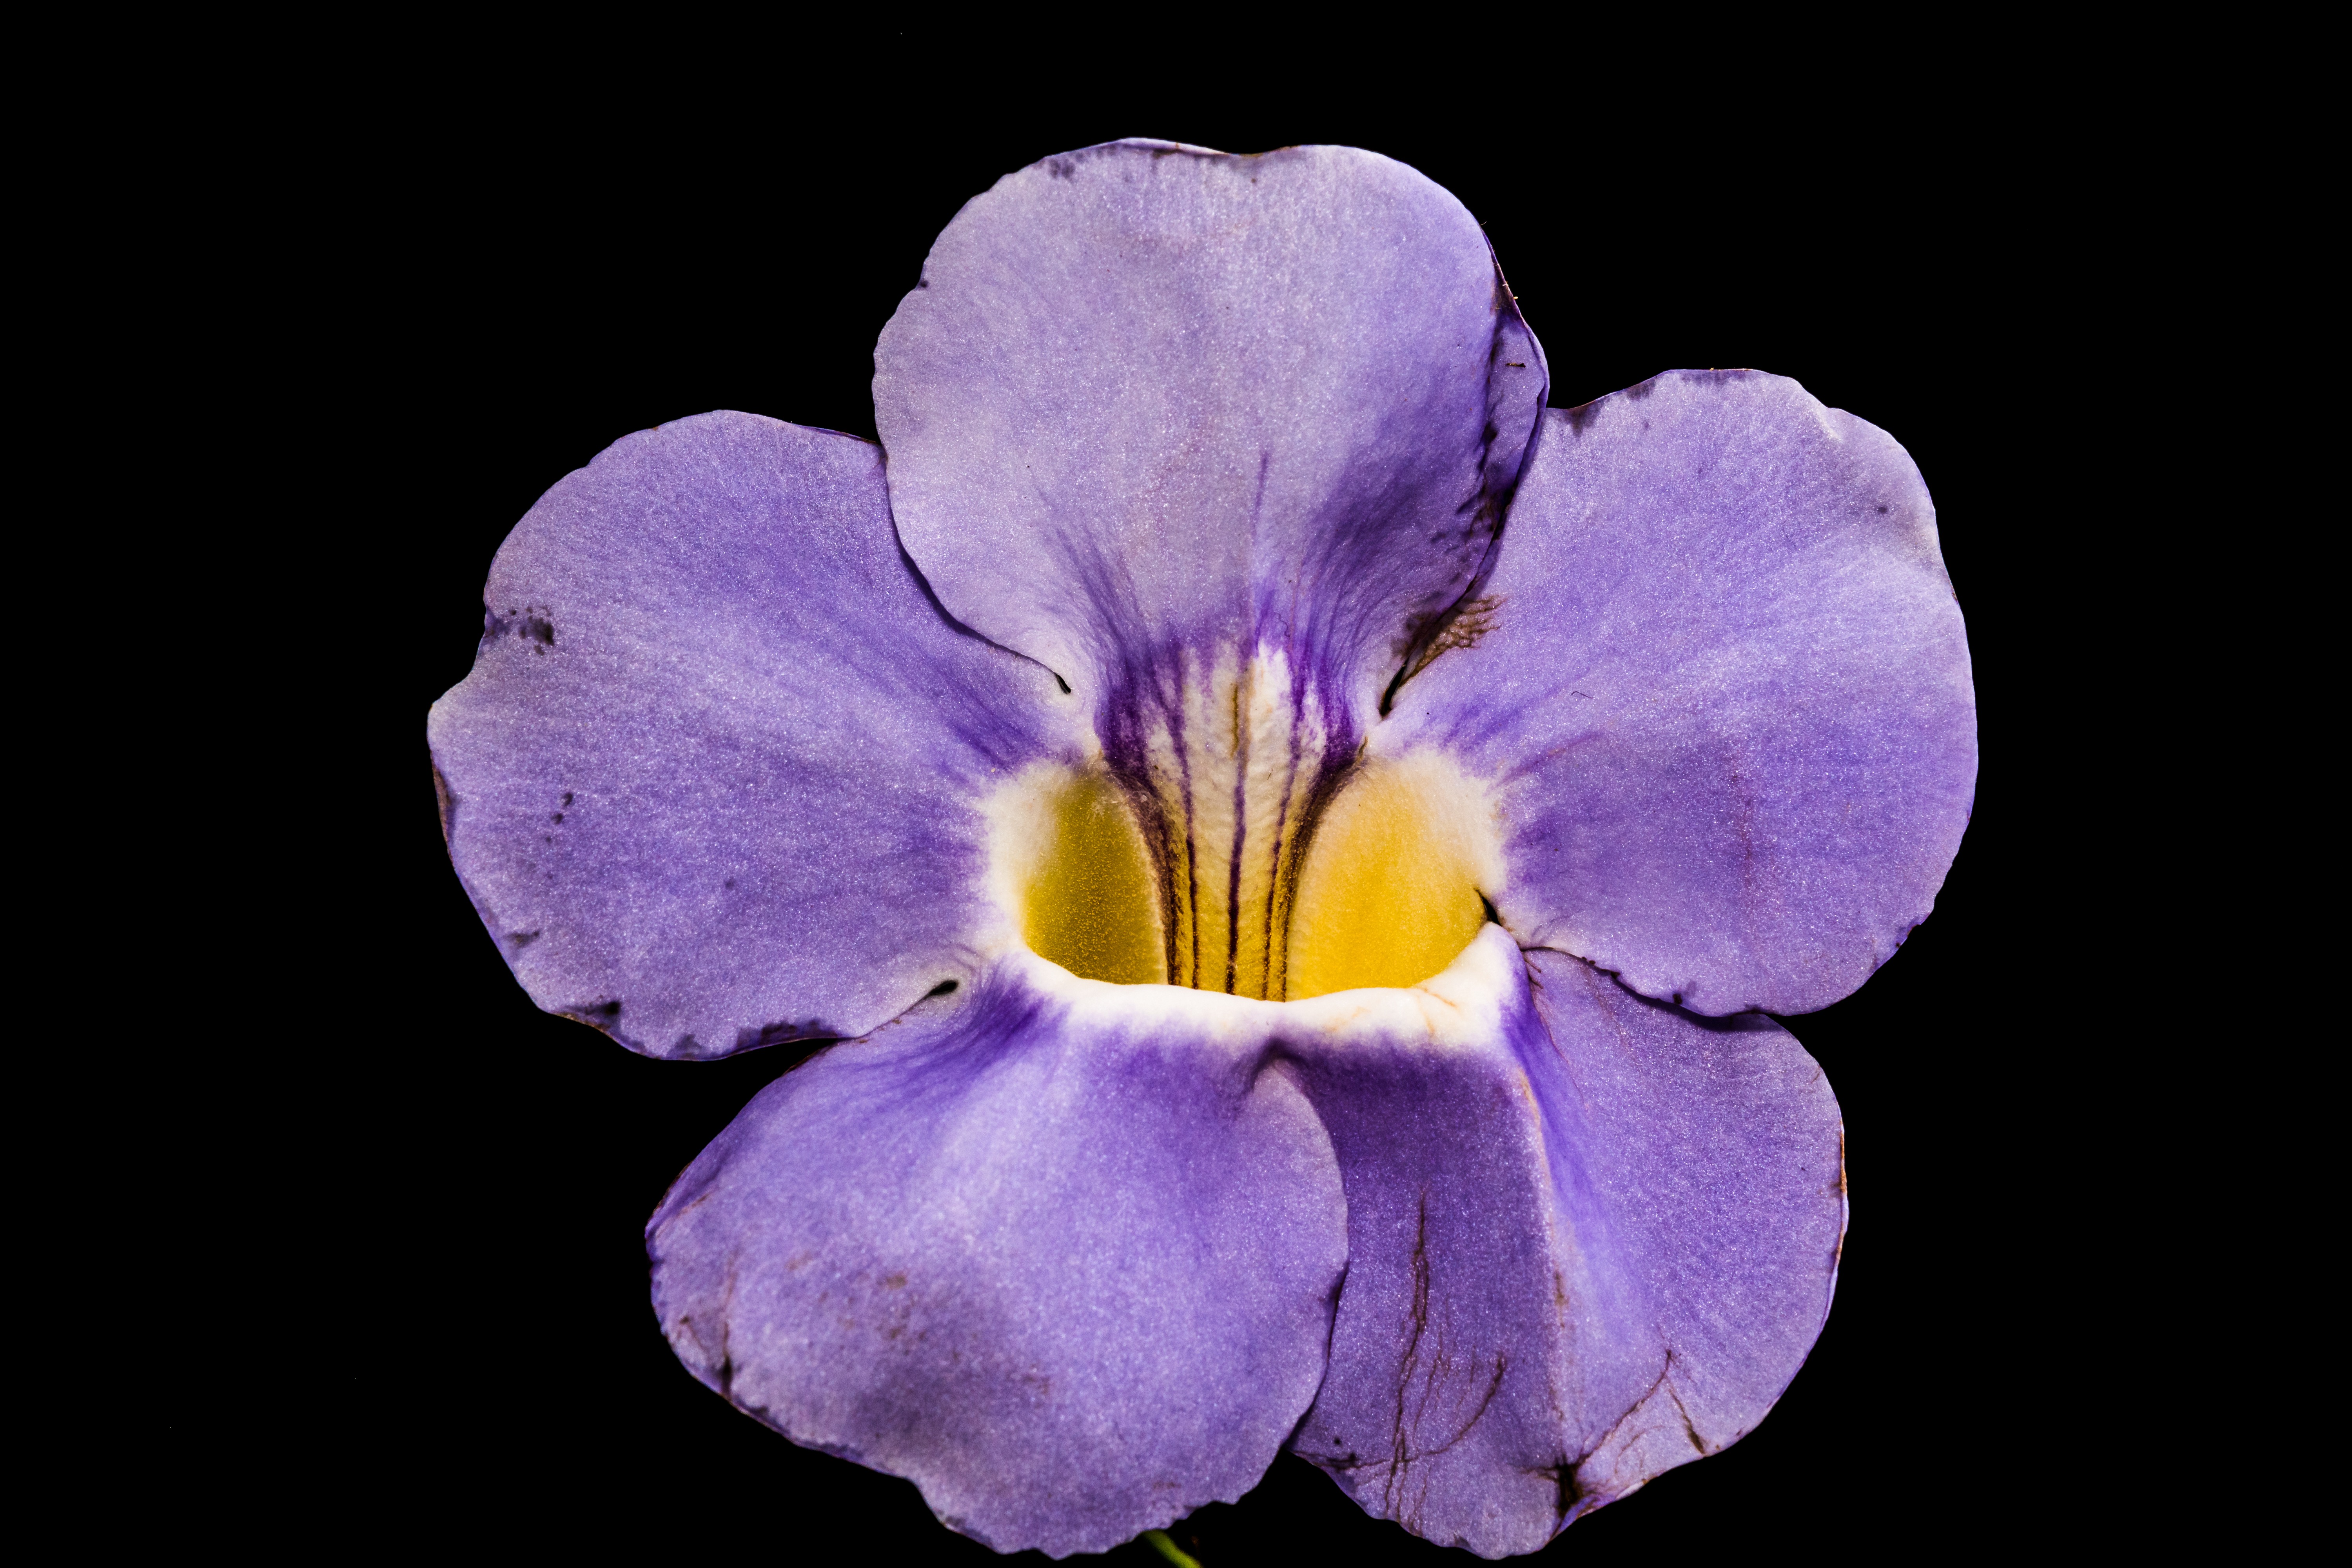
blossom, plant, flower, purple, petal, bloom, blue, close, flora, wildflower, eye, violet, organ, viola, macro photography, pansy, flowering plant, land plant, violet family